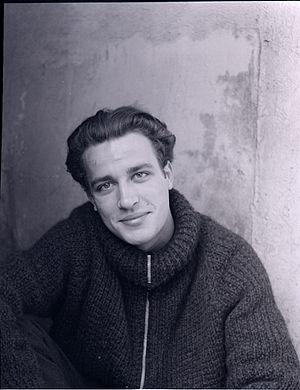
Claudio Cassinelli, né le 13 septembre 1938 à Bologne dans la région de l'Émilie-Romagne en Italie et mort à Page dans l'Arizona aux États-Unis le 13 juillet 1985, est un acteur italien. Figure populaire du cinéma bis italien, connu pour ses rôles dans les films de Sergio Martino, il apparaît également dans plusieurs films d'auteurs, jouant notamment pour Liliana Cavani, Pasquale Festa Campanile, Damiano Damiani ou les frères Taviani au cours de sa carrière.